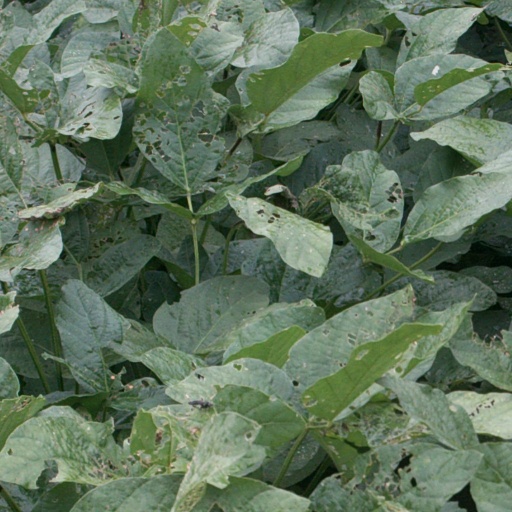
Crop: soybean